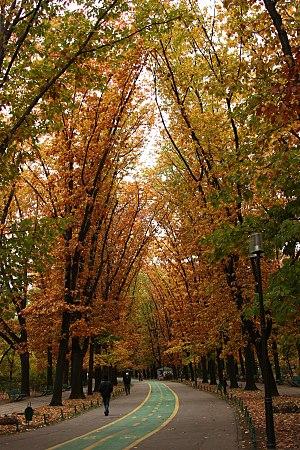
Le parc Herăstrău est un parc public de la ville de Bucarest, capitale de la Roumanie.